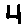
Label: 4